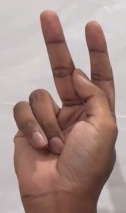
ASL sign: K